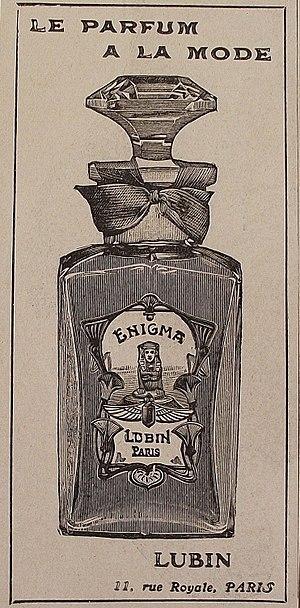
Publicité pour Enigma de Lubin (Paris) parue en 1900 dans un périodique.
Lubin est une maison de parfum créée en 1798 à Paris, le deuxième plus ancien parfumeur français indépendant encore en activité.